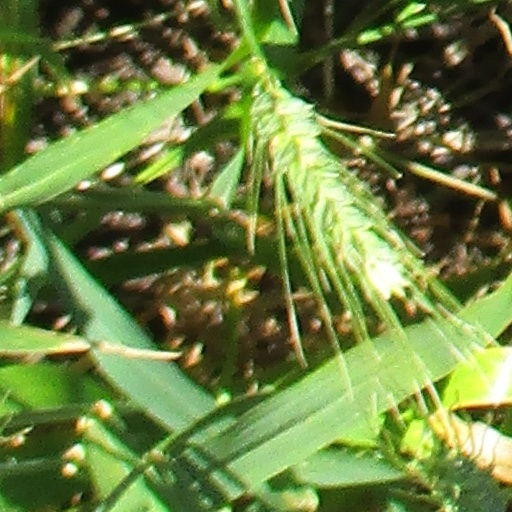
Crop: wheat